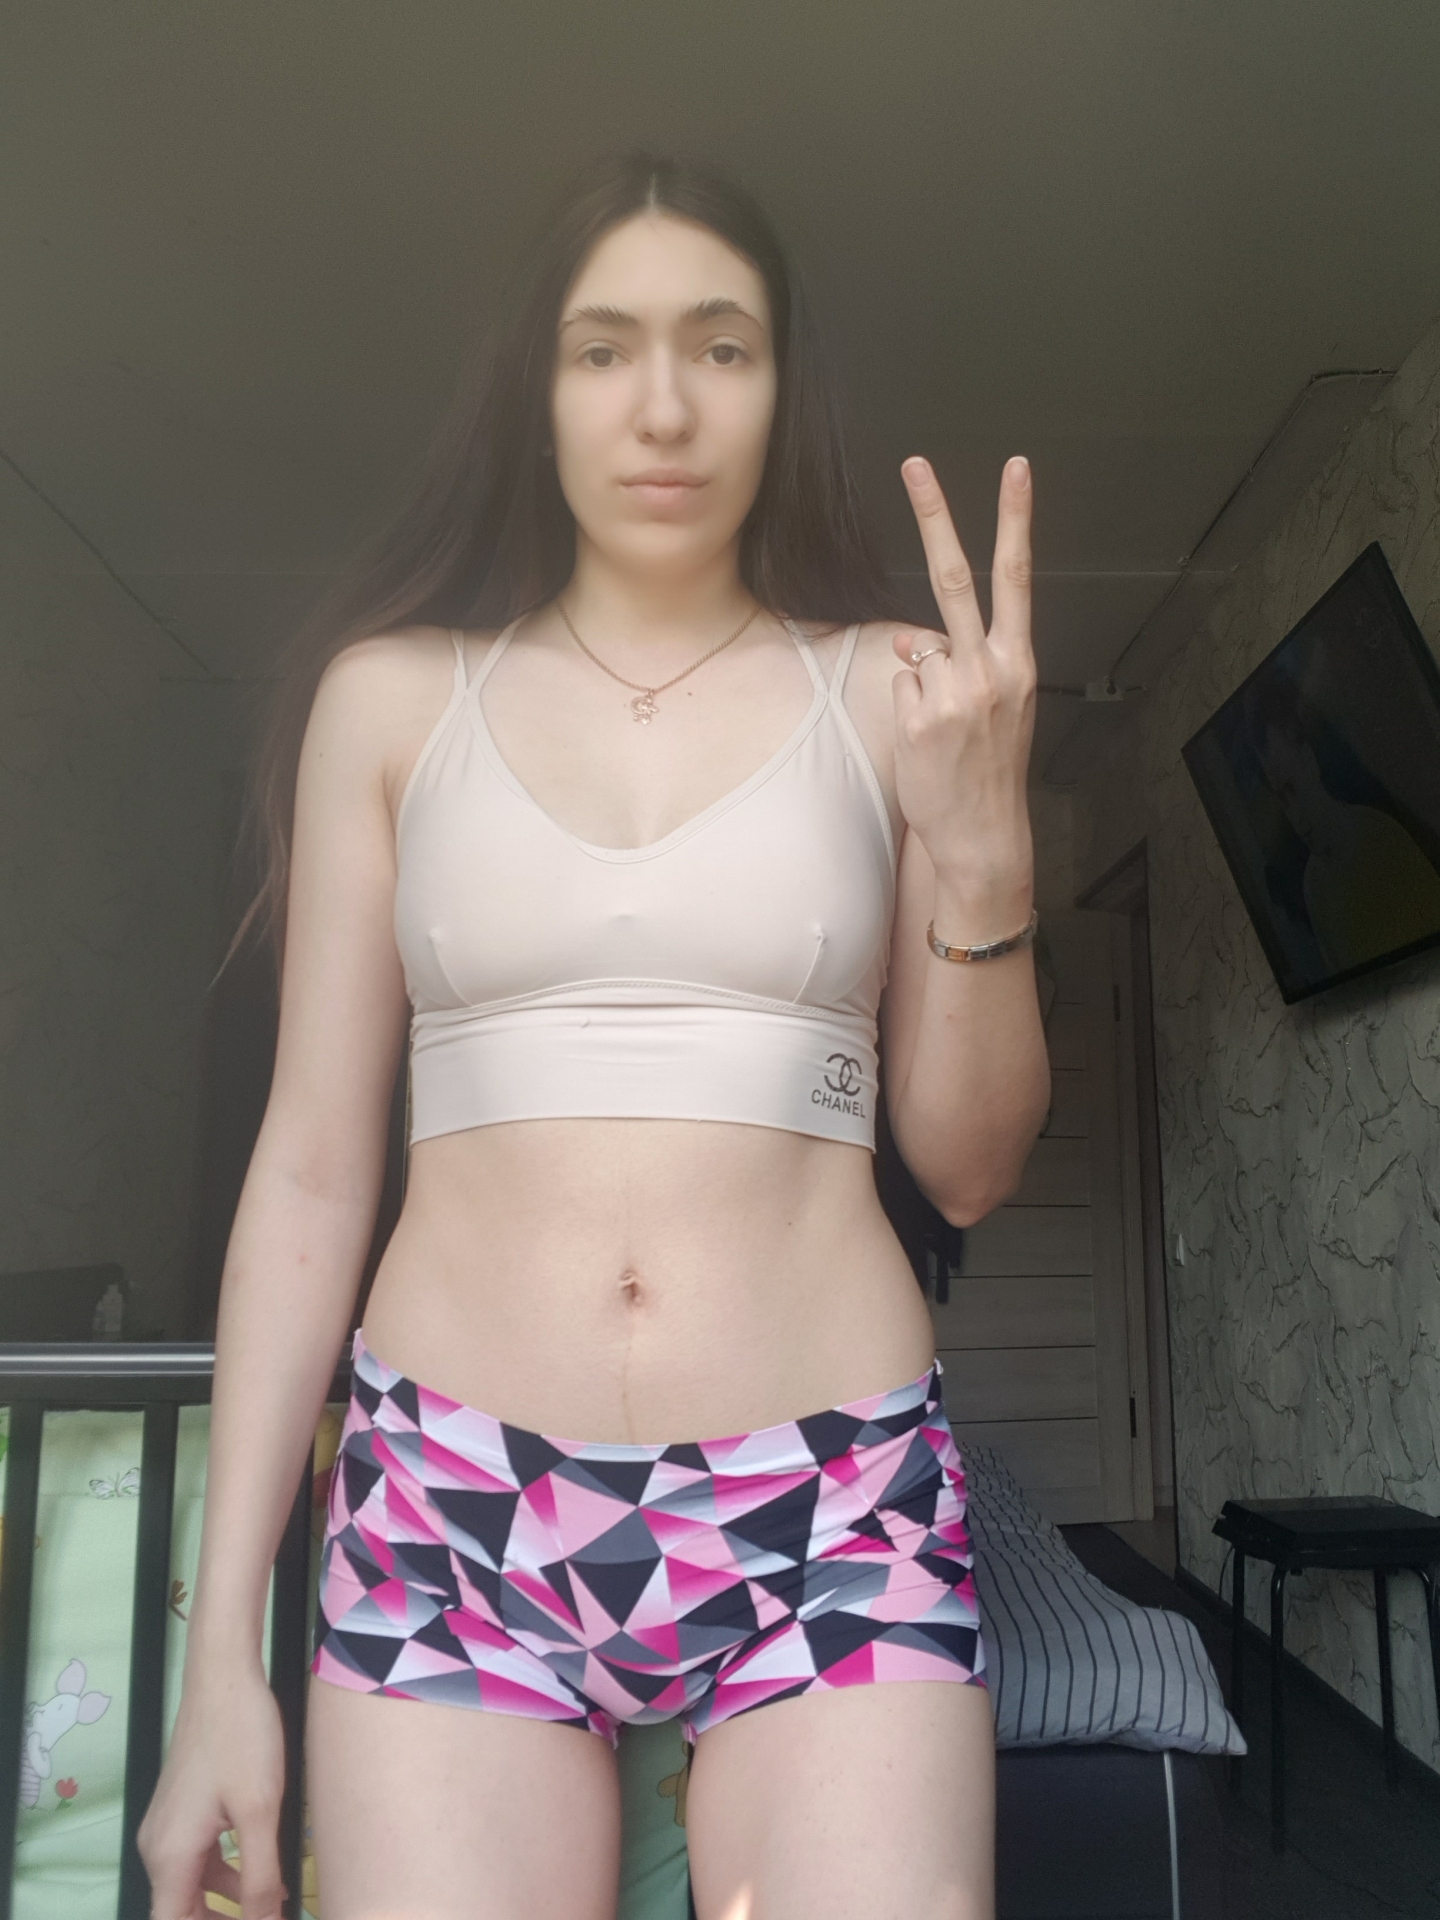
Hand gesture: peace_inverted